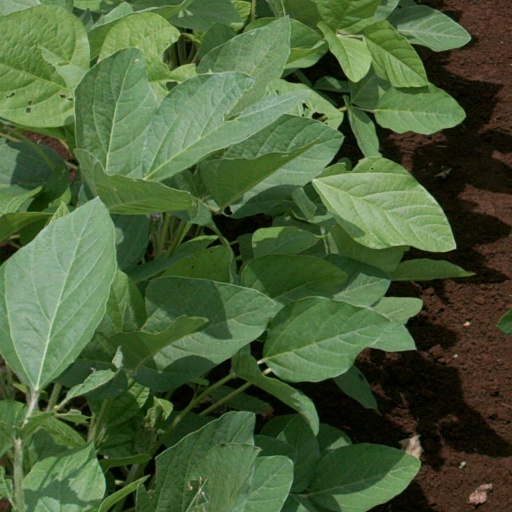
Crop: soybean